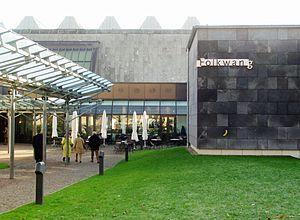
Cette liste, forcément incomplète puisqu'il n'existe pas de catalogue raisonné des œuvres de Braque, recense en priorité, parmi les pièces les plus importantes de l'artiste, celles qui sont exposées dans des musées. Ou bien, dans le cas de collections particulières, celles qui sont le plus souvent prêtées et qui apparaissent dans les rétrospectives. Les œuvres de Georges Braque se composent principalement de tableaux, catégorie dans laquelle se trouvent les papiers collés, qui sont des compositions, à ne pas à confondre avec des collages. L'artiste a aussi réalisé des livres d'artistes, des lithographies, des eaux-fortes, des sculptures, des tapisseries et des bijoux.